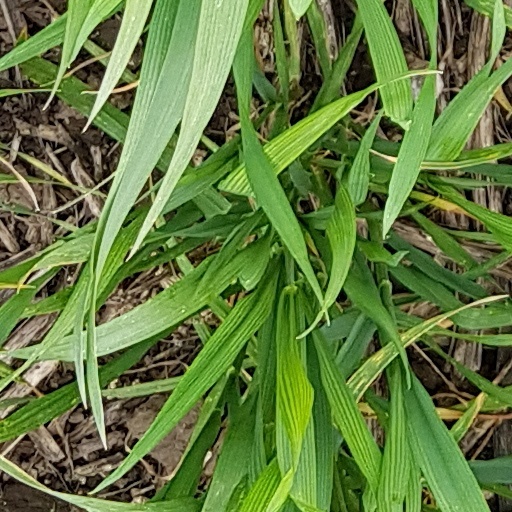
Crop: wheat